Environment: lab
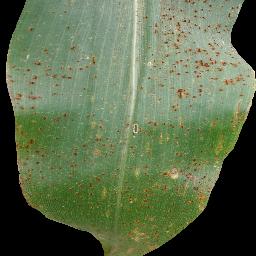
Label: common_rust